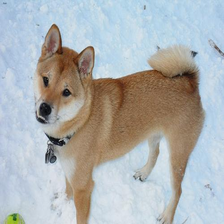
Species: dog
Breed: shiba inu